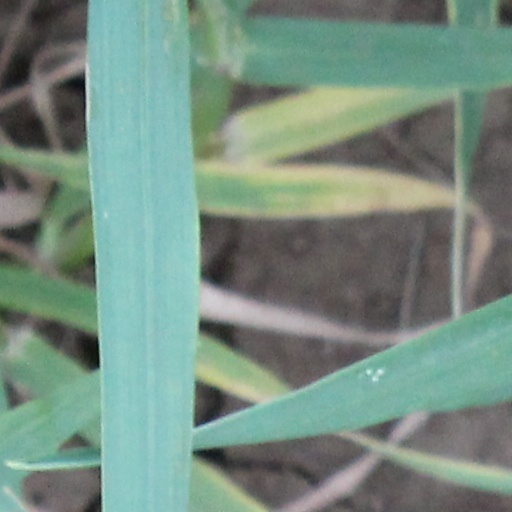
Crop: wheat